List of This Is Us characters

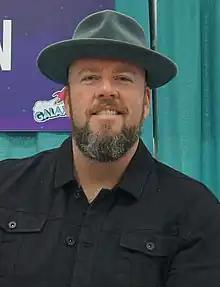
Chris Sullivan in 2019

Tobias Damon, portrayed by Chris Sullivan, is Kate's first husband. Toby was born in Palm Springs, California. Toby begins dating Kate after they meet at a weight-loss support group. Toby is confident with his own body although obese, and encourages Kate to have better self-esteem. He was previously married to a woman whom Kate views as beautiful and successful, but who treated him badly. Toby gained 90 pounds in the first year after his divorce.